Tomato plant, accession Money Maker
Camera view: bottom (45 deg); turntable rotation: 300 degrees
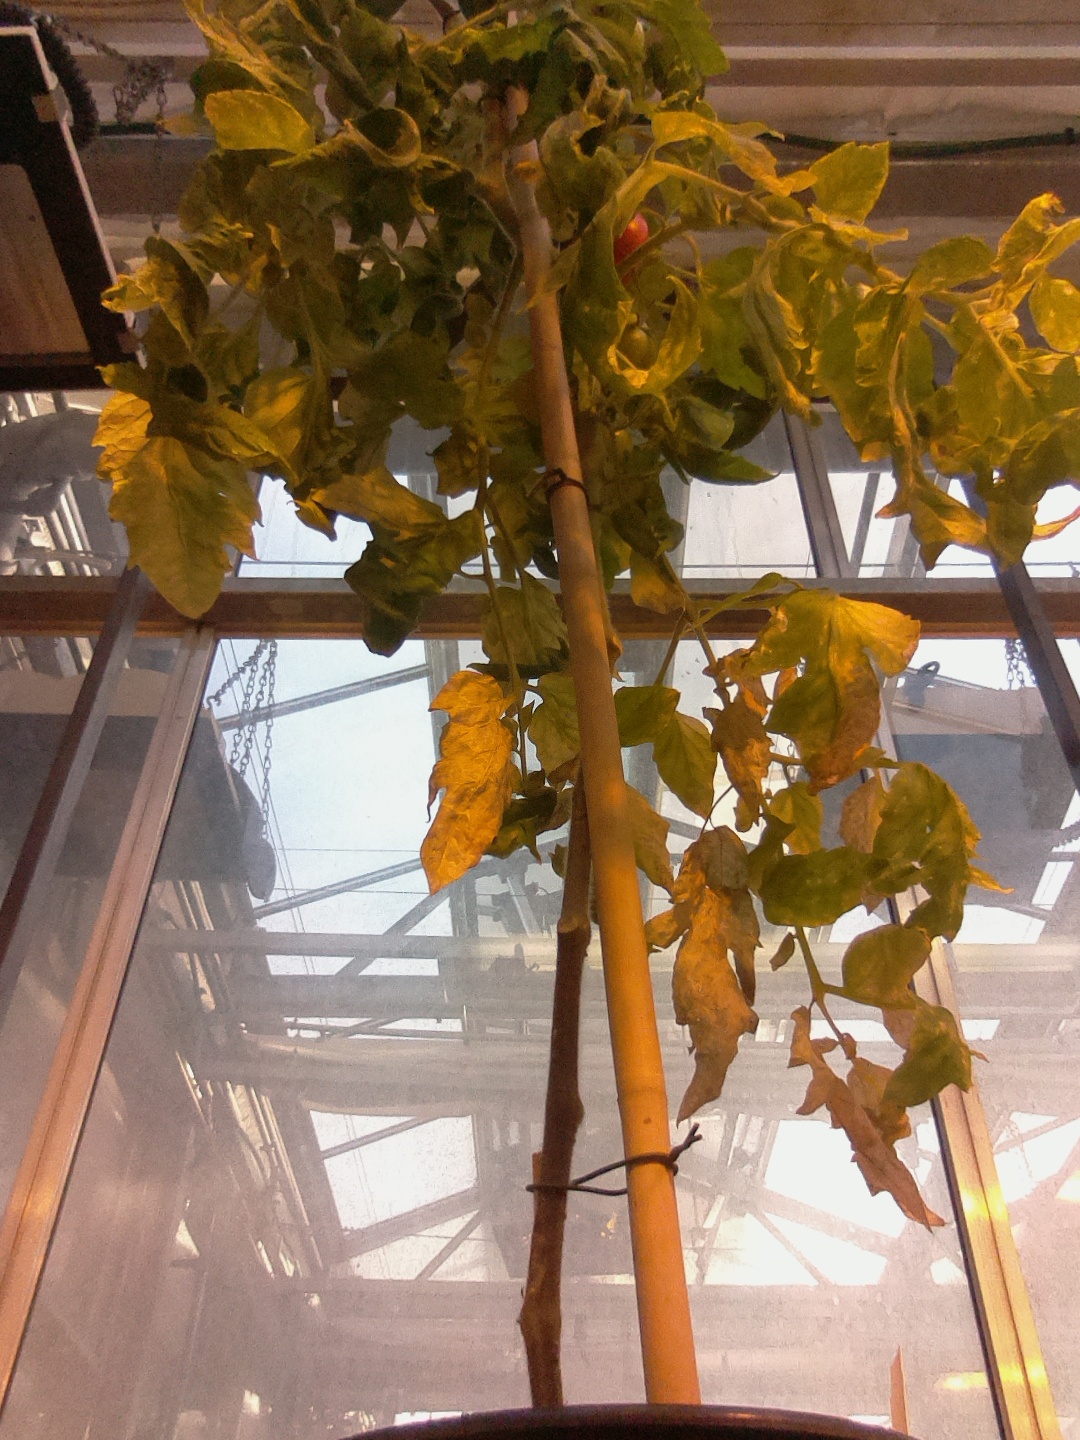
BBCH growth stage 81: 10%-20% of fruits show typical fully ripe color